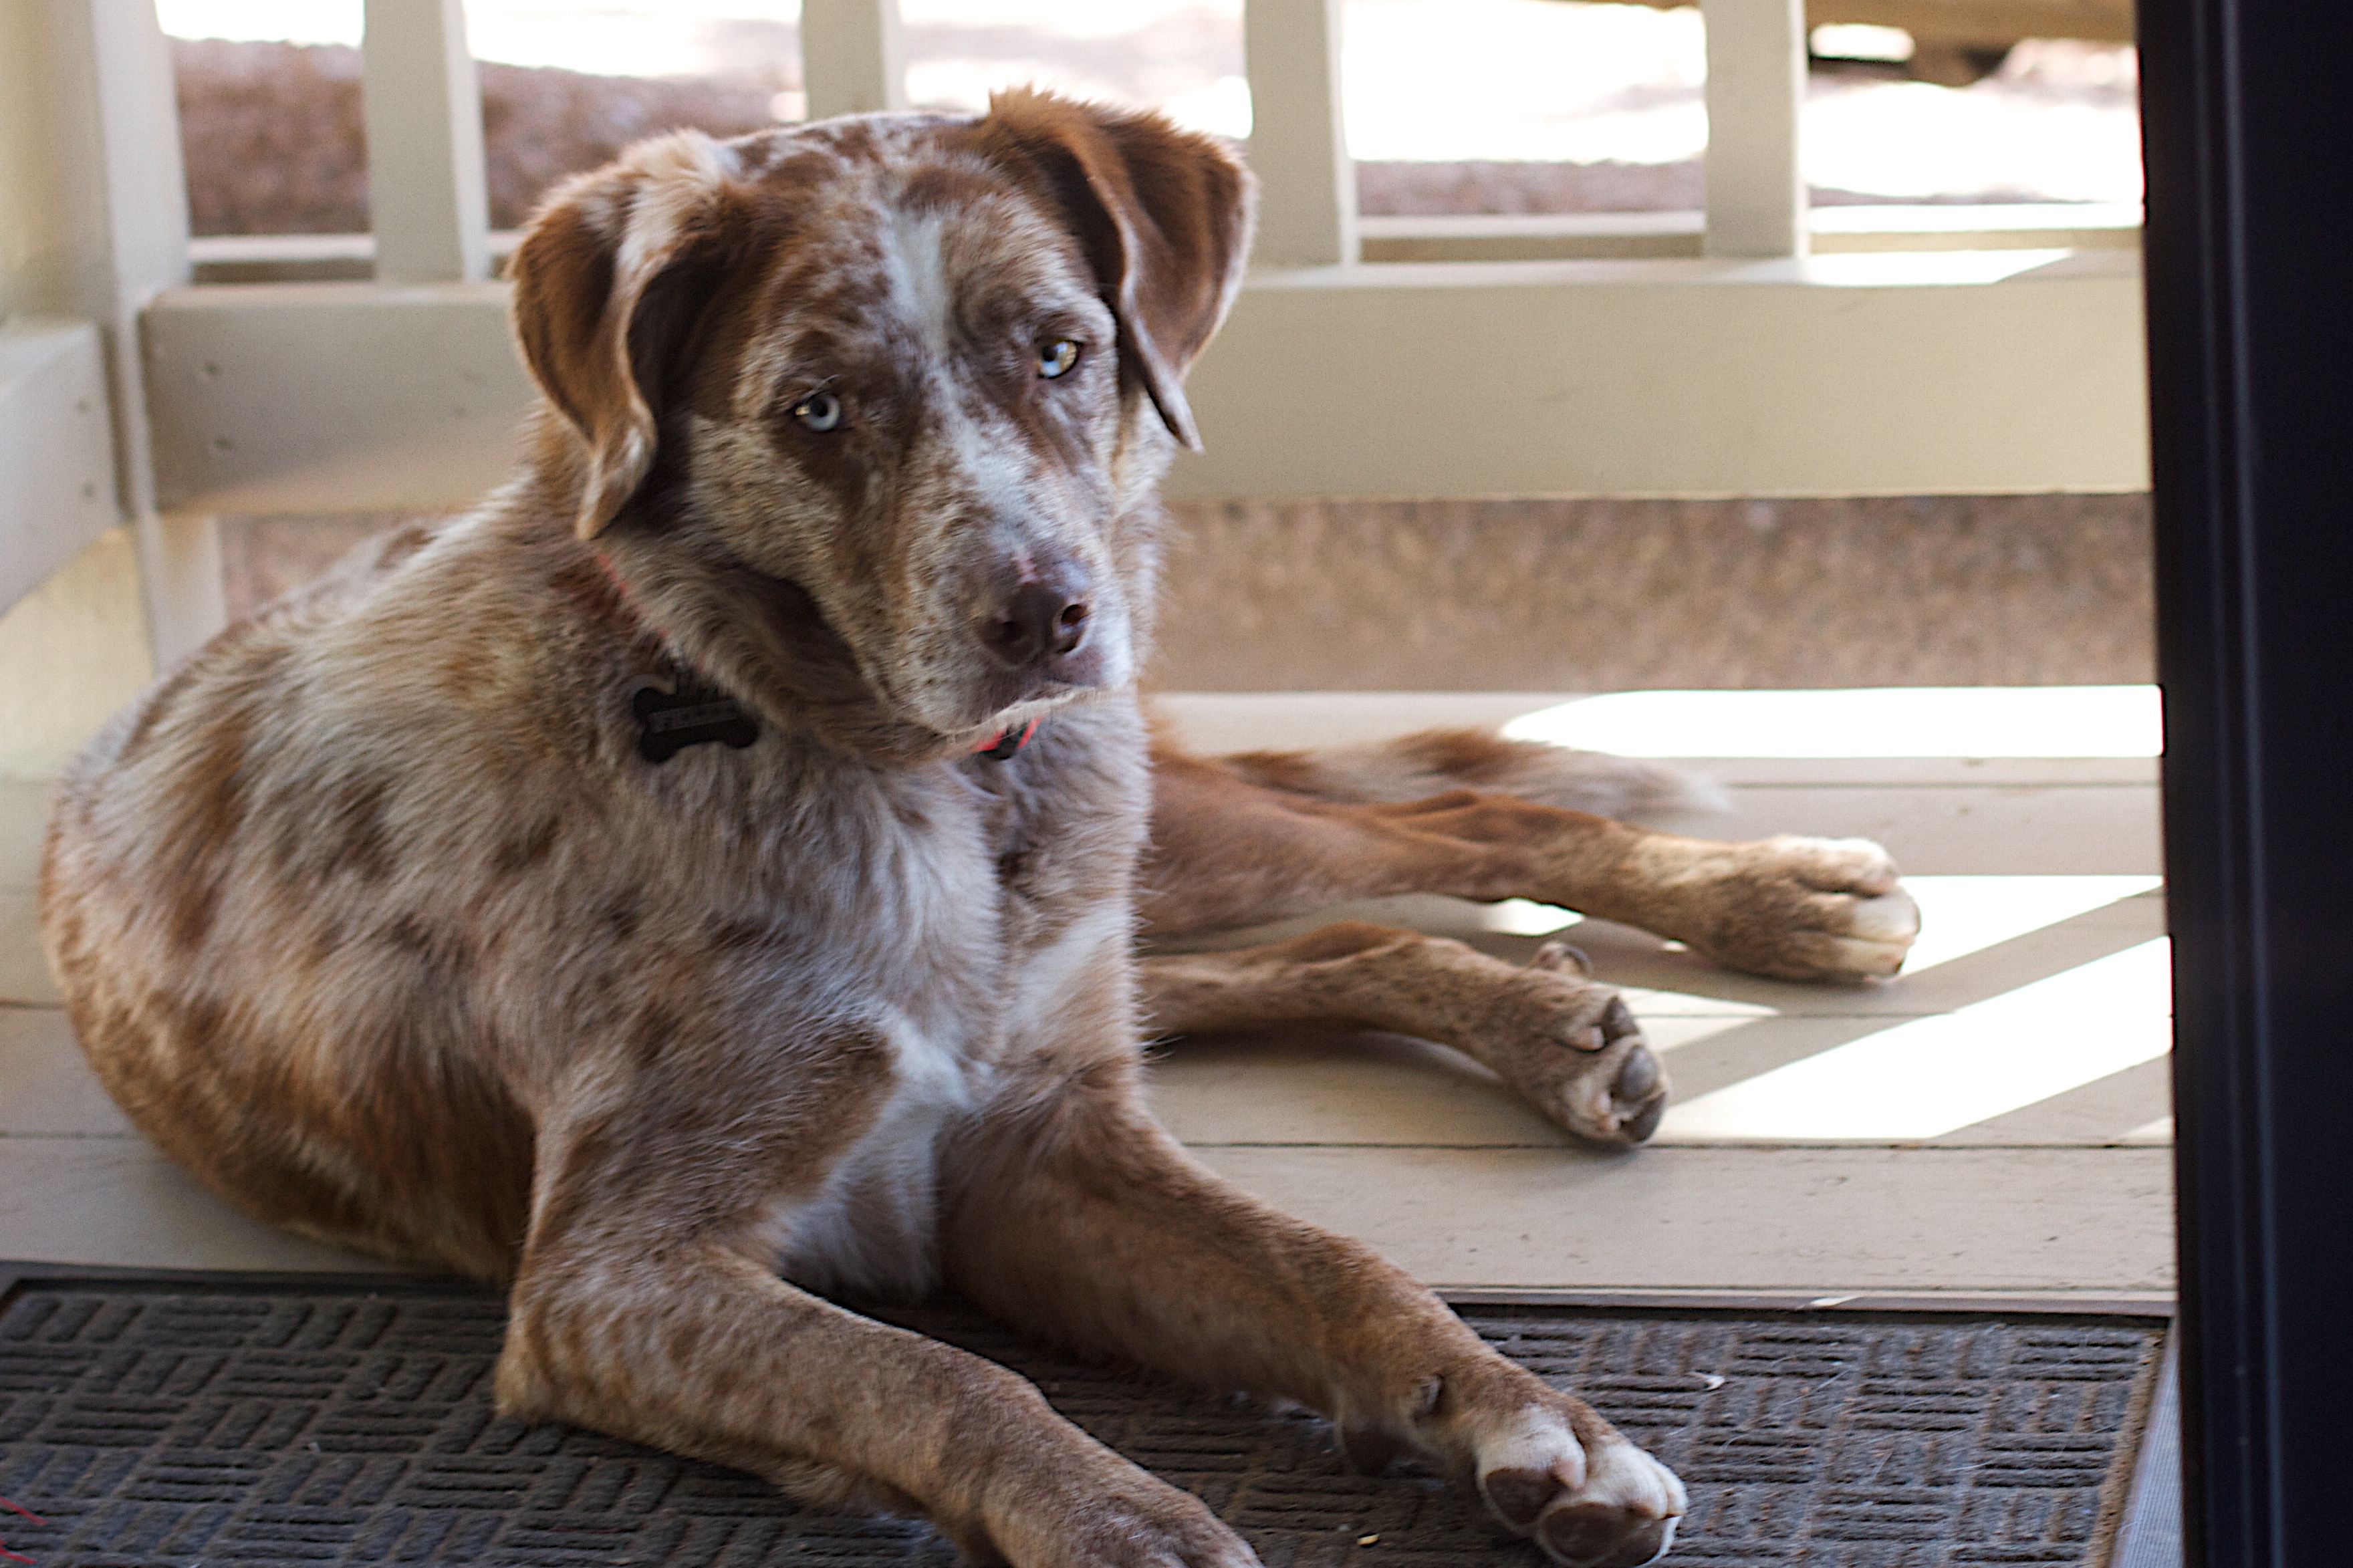
puppy, dog, mammal, vertebrate, felix, animal shelter, street dog, dog like mammal